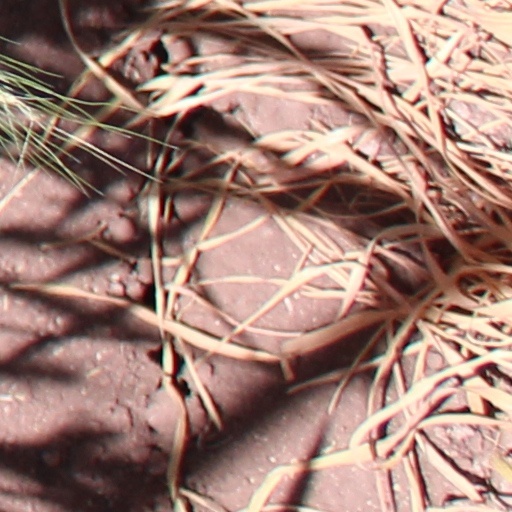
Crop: wheat